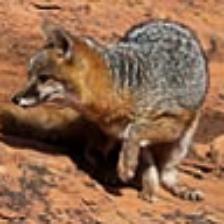
Label: NonHuman